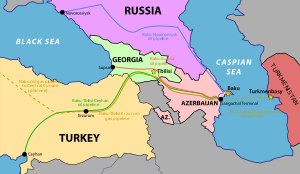
Baku-Tbilisi-Ceyhan-olierørledningen
Baku-Tbilisi-Ceyhan-olierørledningens rute i Kaukasus i grønt
Baku-Tbilisi-Ceyhan-olierørledningen er en 1.768 kilometer lang olierørledning der går fra Azeri-Chirag-Guneshli-oliefeltet i det Kaspiske Hav til Middelhavet. Olierørledningen forbinder Baku, Aserbajdsjans hovedstad; Tbilisi, Georgiens hovedstad; og Ceyhan, en havneby ved Tyrkiets sydøstlige kyst ved Middelhavet, heraf navnet på olierørledningen. Det er den næstlængste olierørledning i det tidligere Sovjetunionen efter Druzjbarørledningen. Den første olie, der blev pumpet ind i Baku-enden af olierørledningen den 10. maj 2005, nåede ud i Ceyhan den 28. maj 2006.